Final Fantasy XIII-2

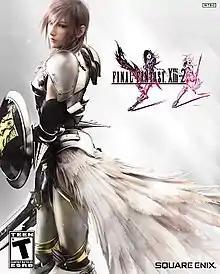
North American Xbox 360 cover art, featuring Lightning

is a 2011 role-playing video game developed and published by Square Enix for the PlayStation 3 and Xbox 360. It was released in 2011 in Japan and 2012 in North America and PAL regions, and was ported to Windows in 2014. "XIII-2" is a direct sequel to the 2009 role-playing game "Final Fantasy XIII" and part of the "Fabula Nova Crystallis" subseries. It includes modified features from the previous game, including fast-paced combat and a customizable "Paradigm" system to control which abilities are used by the characters, and adds a new system that allows monsters to be captured and used in battle. The game's plot features a heavy time travel element, allowing the player to jump between different times at the same location or different places at the same time. Lightning, the protagonist of the original game, has disappeared into an unknown world. Her younger sister Serah Farron and Noel Kreiss journey through time in an attempt to find her.